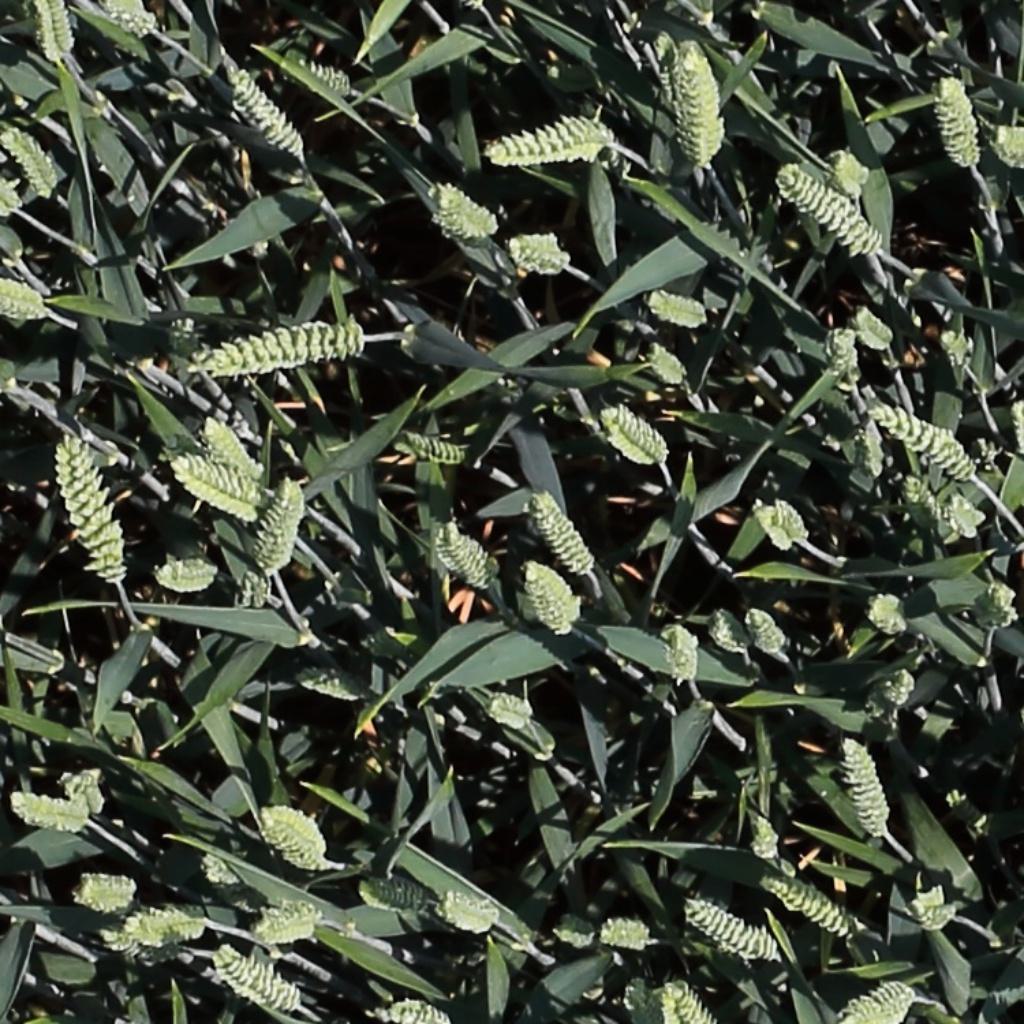
Country: Switzerland
Location: Usask
Wheat development stage: Filling